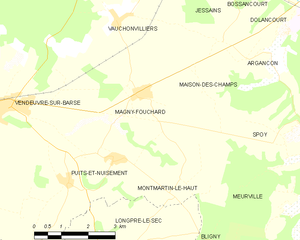
Carte des communes françaises: Magny-Fouchard